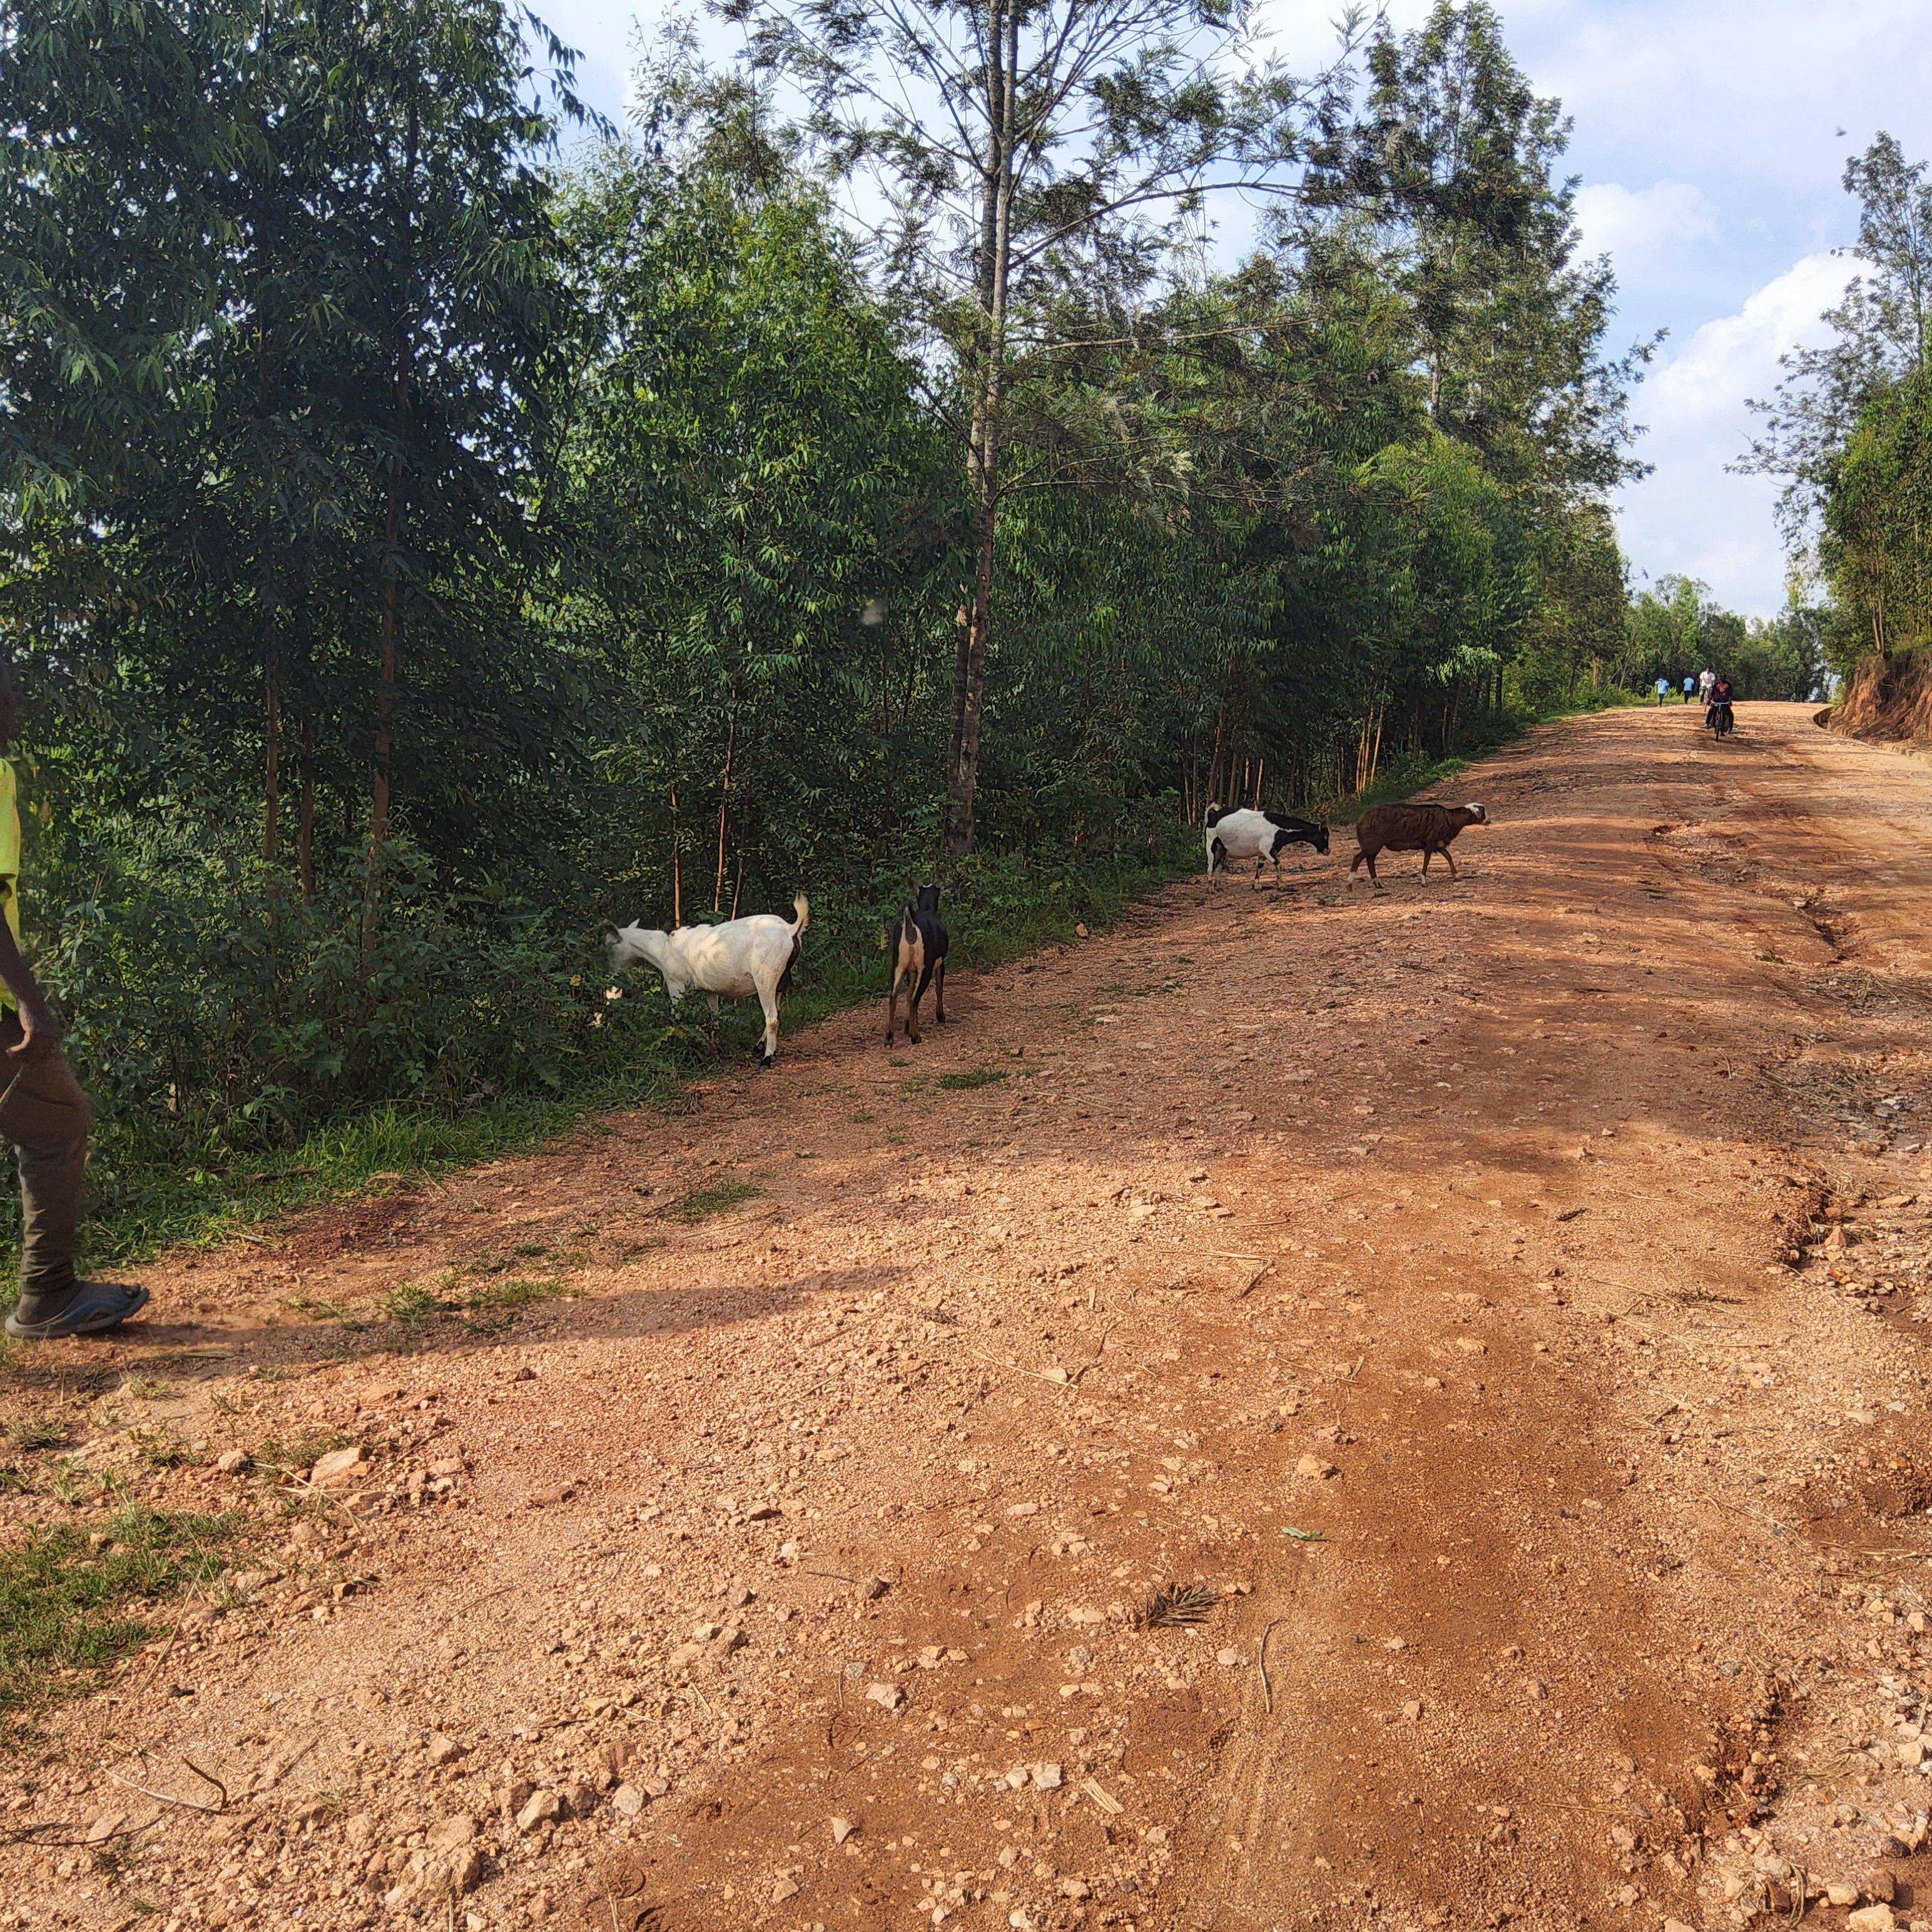
Kundi dogo la mbuzi wa kufugwa majumbani liko pembeni mwa barabara ya vumbi iliyopita katikati ya pori. Wanyama hawa wameletwa na mfugaji eneoe hilo lenye majani mengi kwaajili ya kupata malisho. Kwa uchache wao ni wazi hufugwa kwa njia za kawaida za jadi.